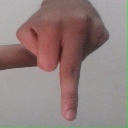
अक्षर: प